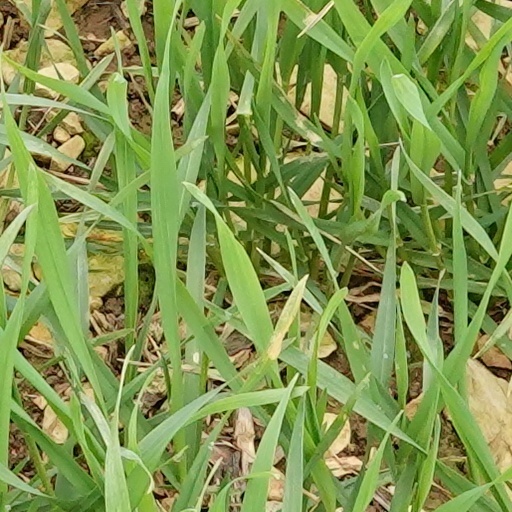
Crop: wheat